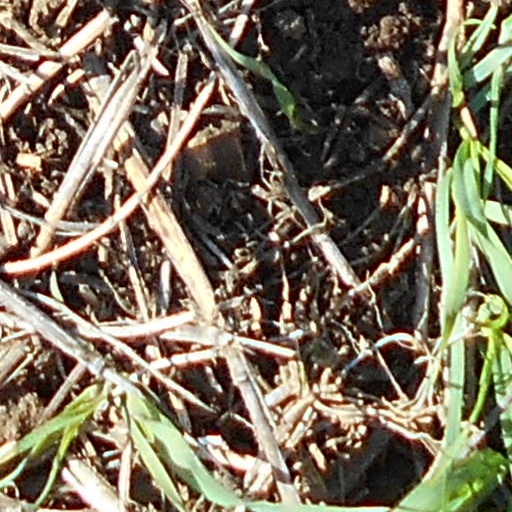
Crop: wheat